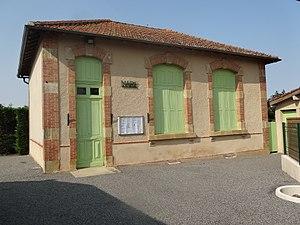
Mairie de Monferran-Plavès.
Monferran-Plavès est une commune française située dans le département du Gers en région Occitanie.